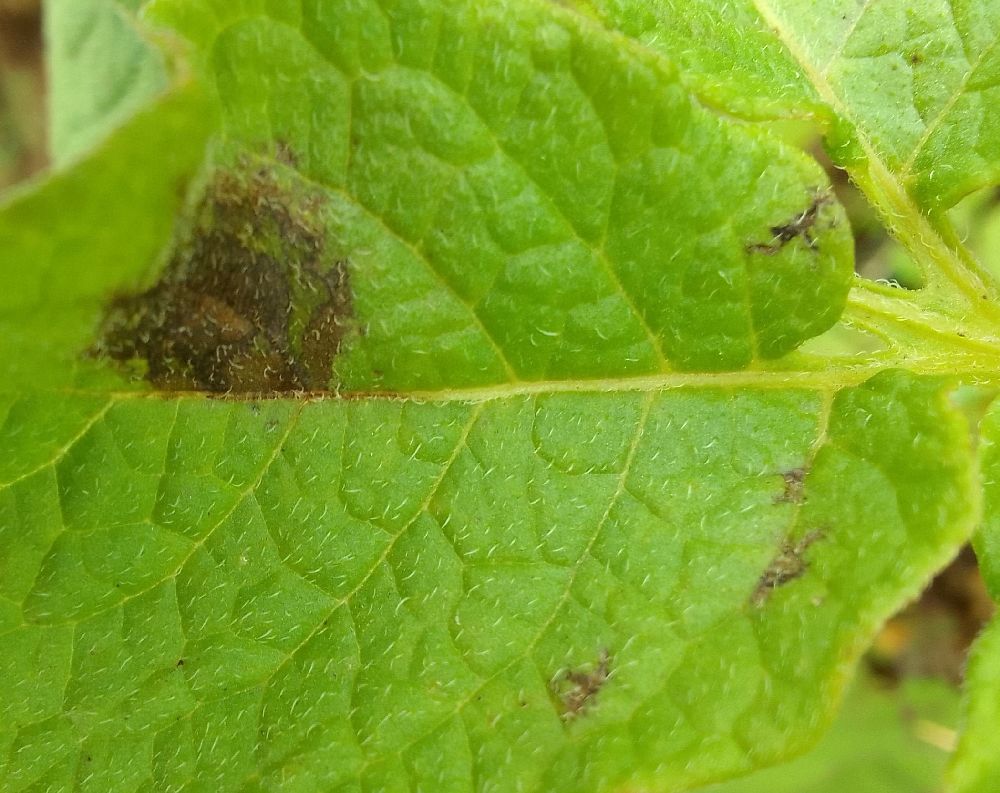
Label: Late blight